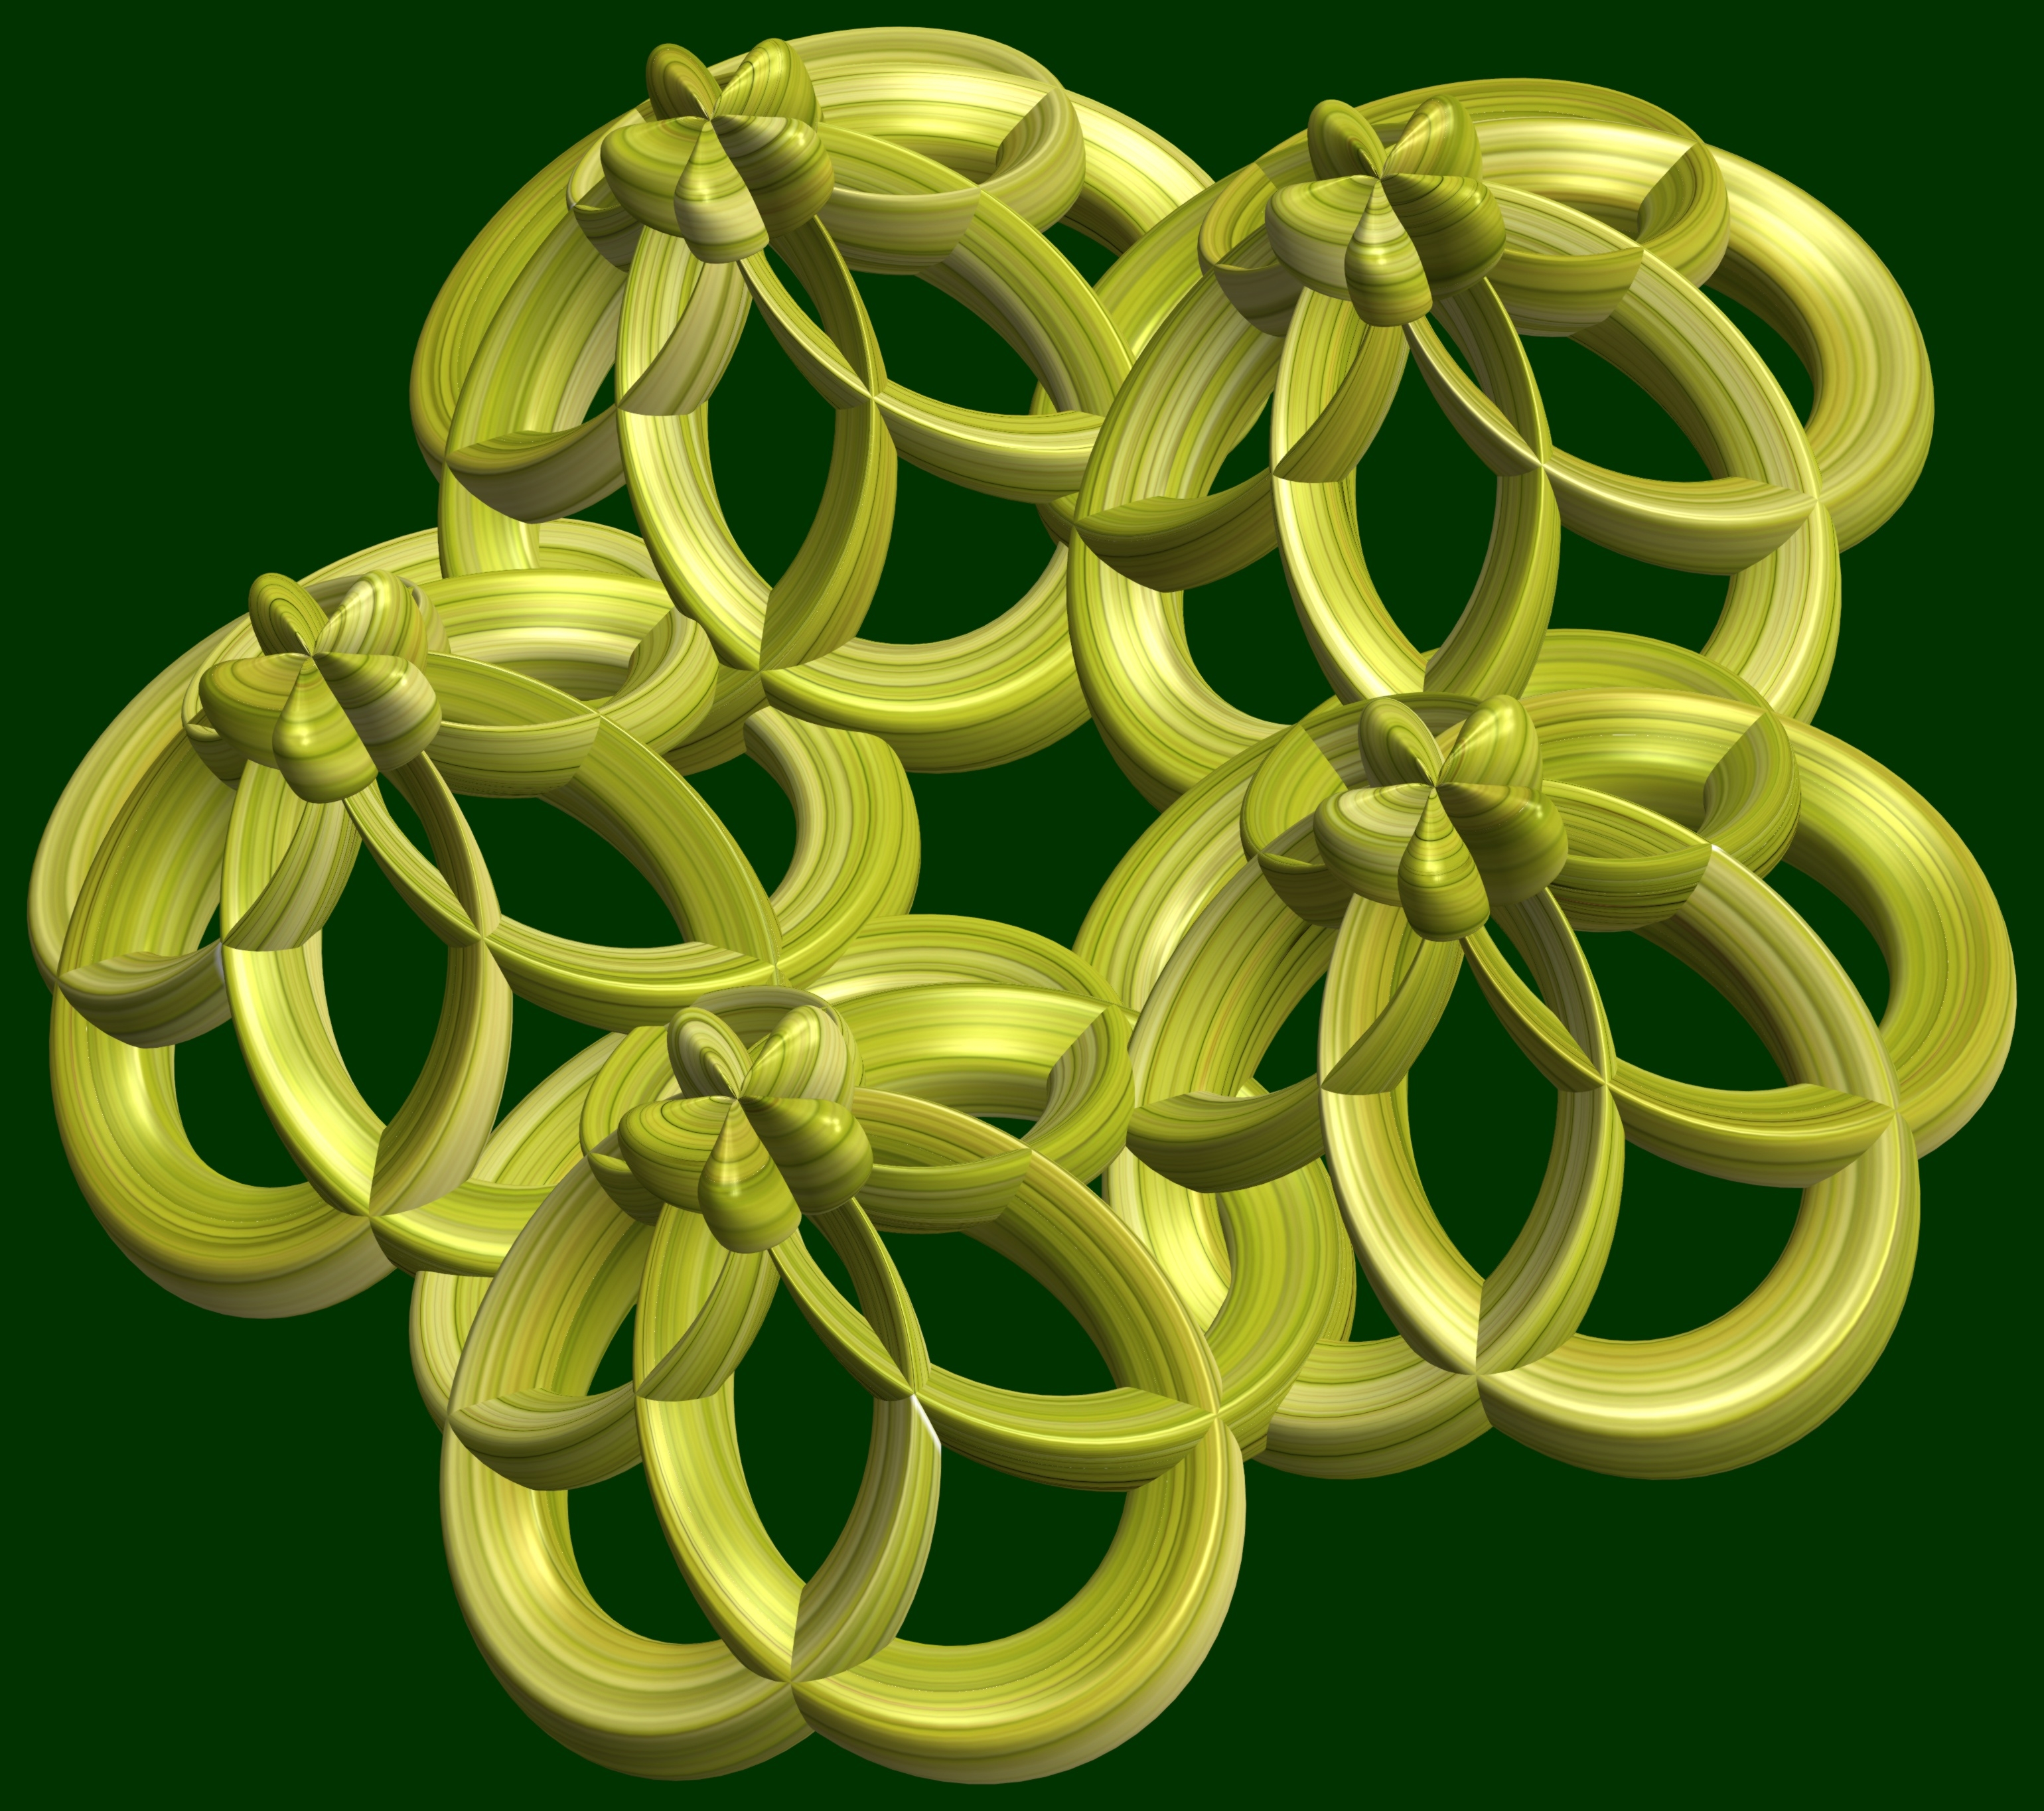
structure, texture, flower, pattern, green, geometry, yellow, circle, font, sculpture, design, symmetry, 3d, graphic, shape, torus, mathematica, cg, parametricplot3d, code, program, algorithm, mapping, geometricsculpture, lissajous